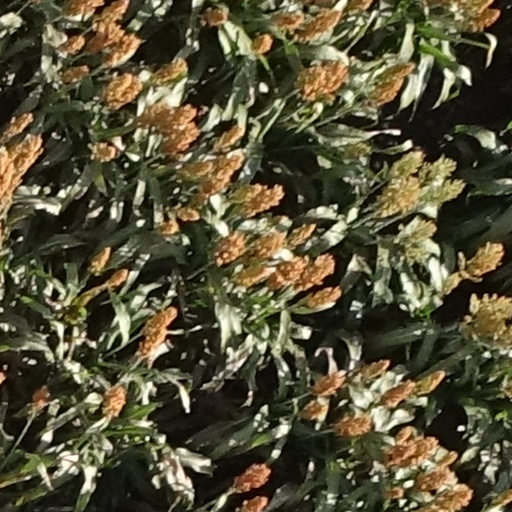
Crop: sorghum